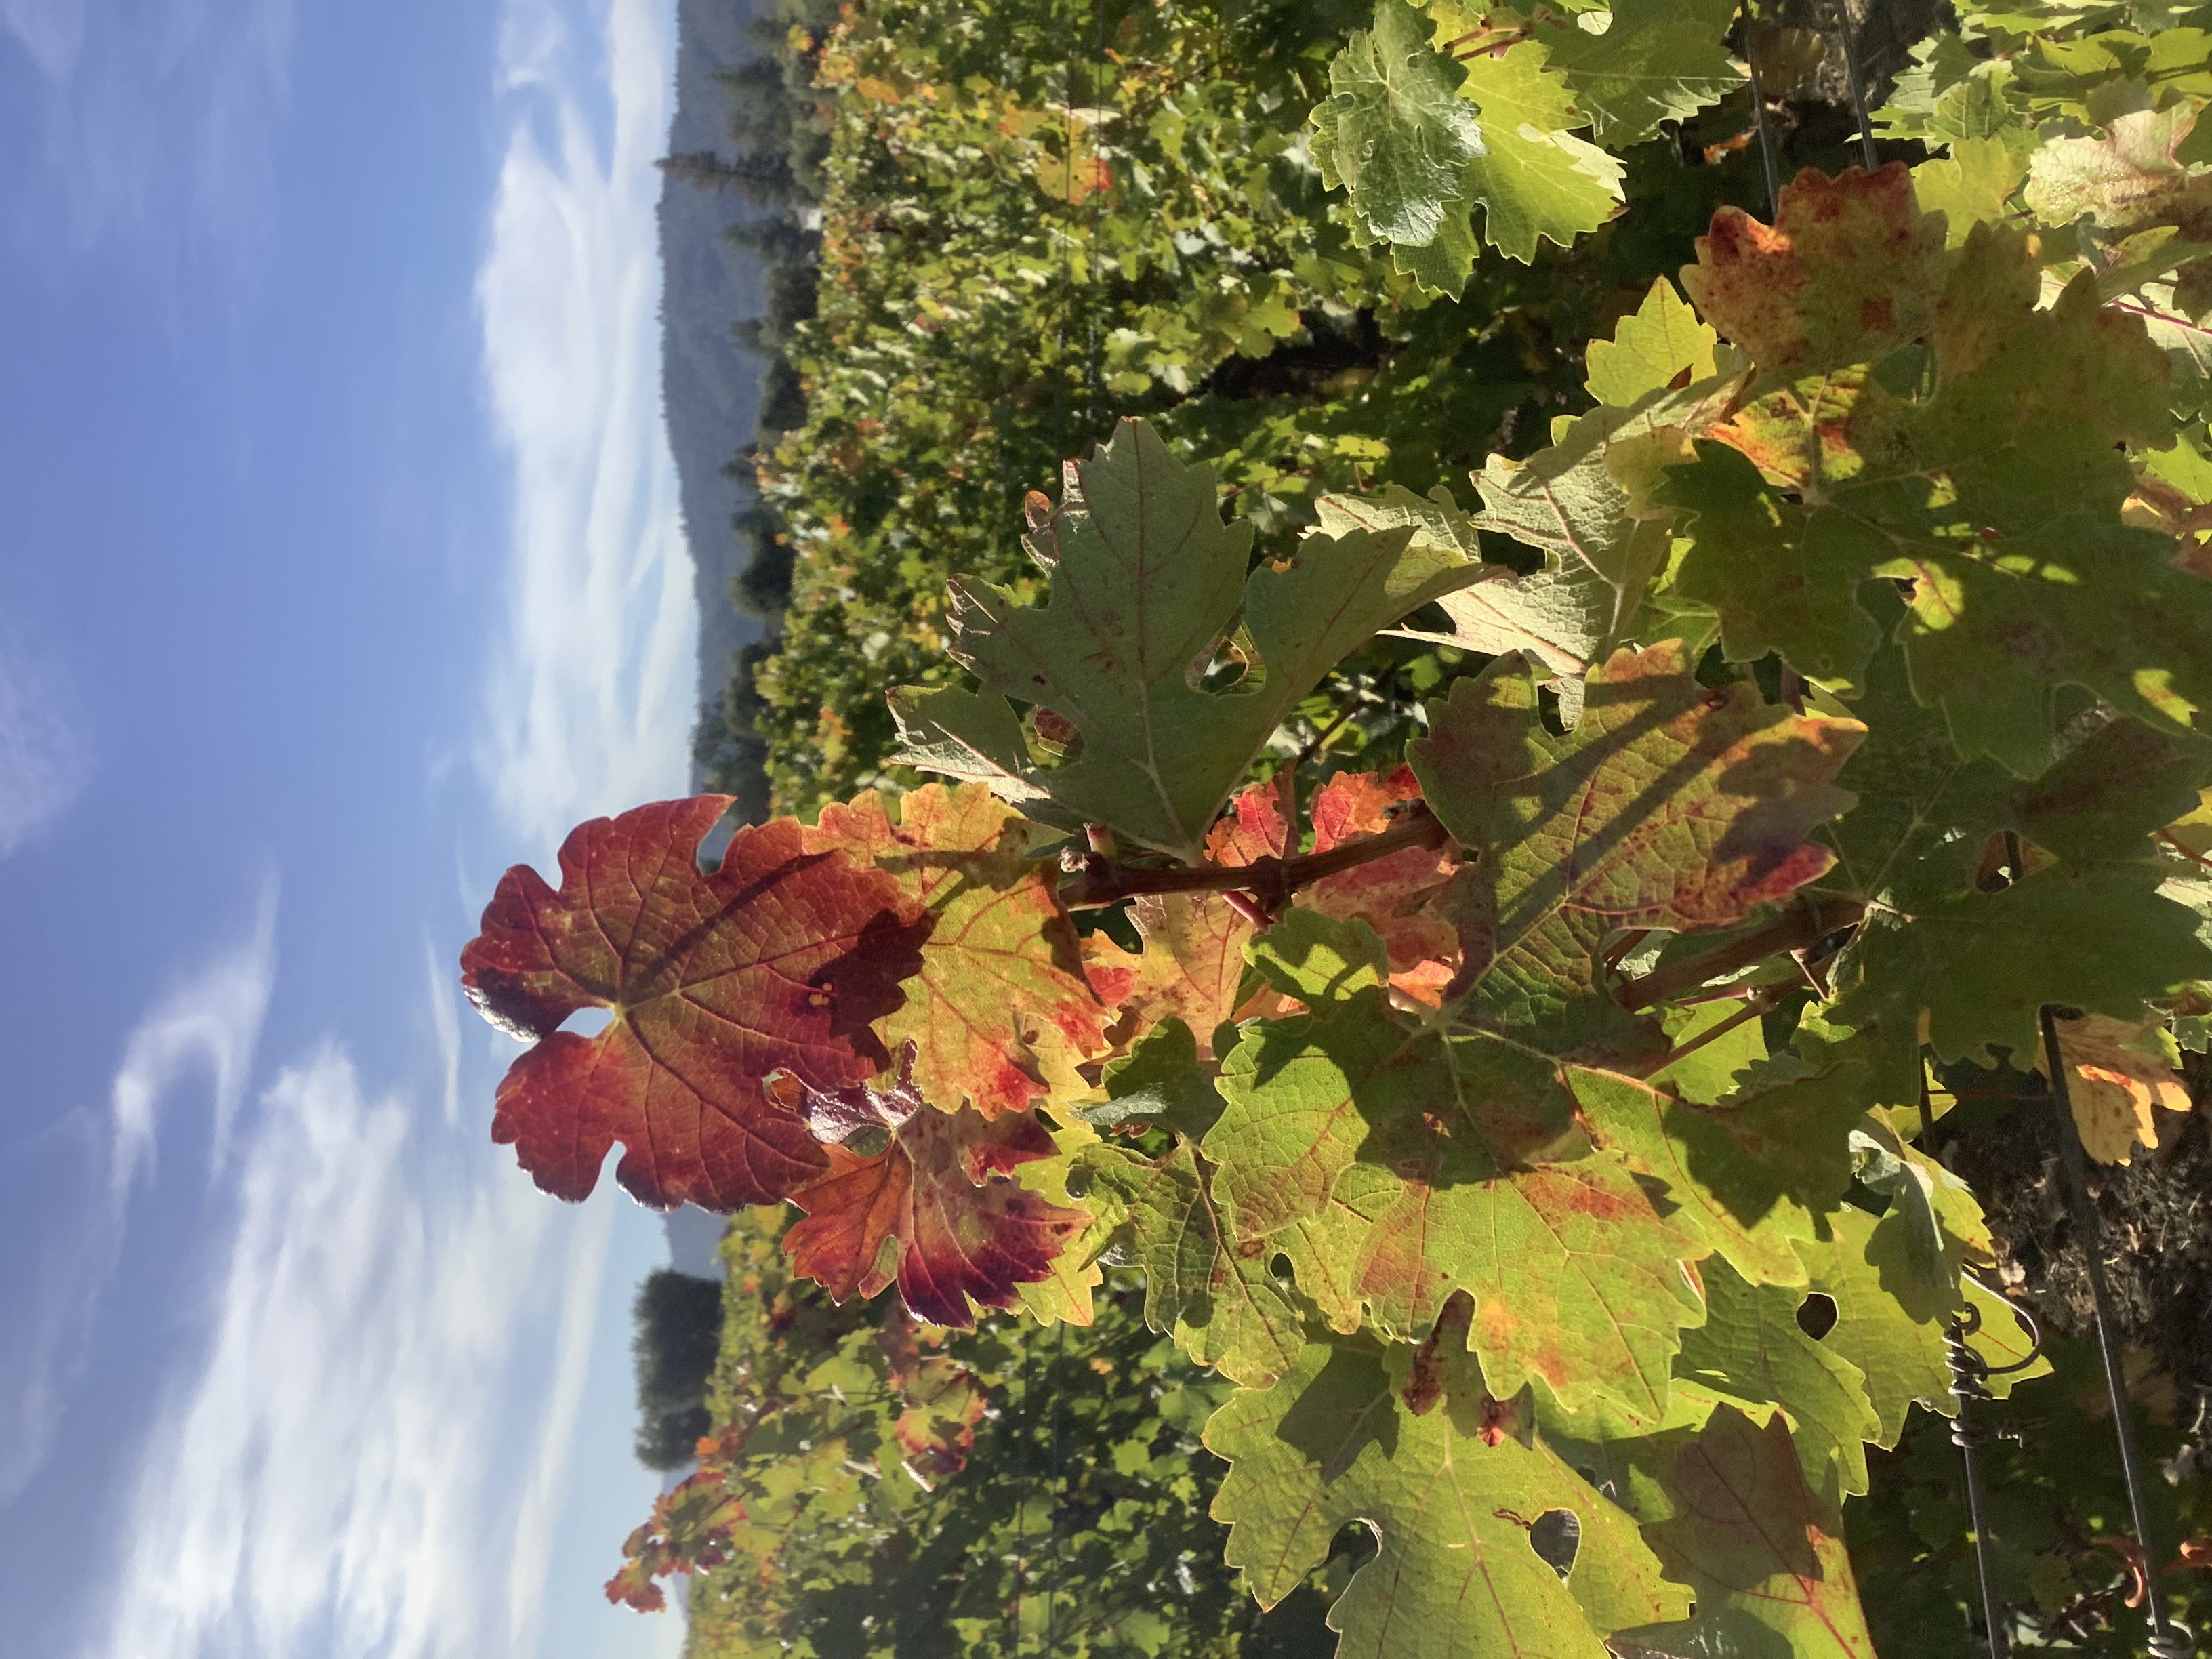
Label: Other Red